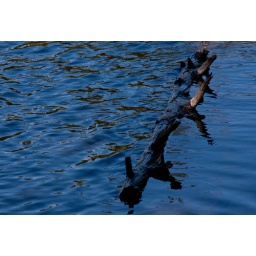
This dead tree in a lake was vividly reflecting the gorgeous blue skies you get in the Grand Tetons.